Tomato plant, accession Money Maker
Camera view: horizontal (90 deg, fisheye); turntable rotation: 150 degrees
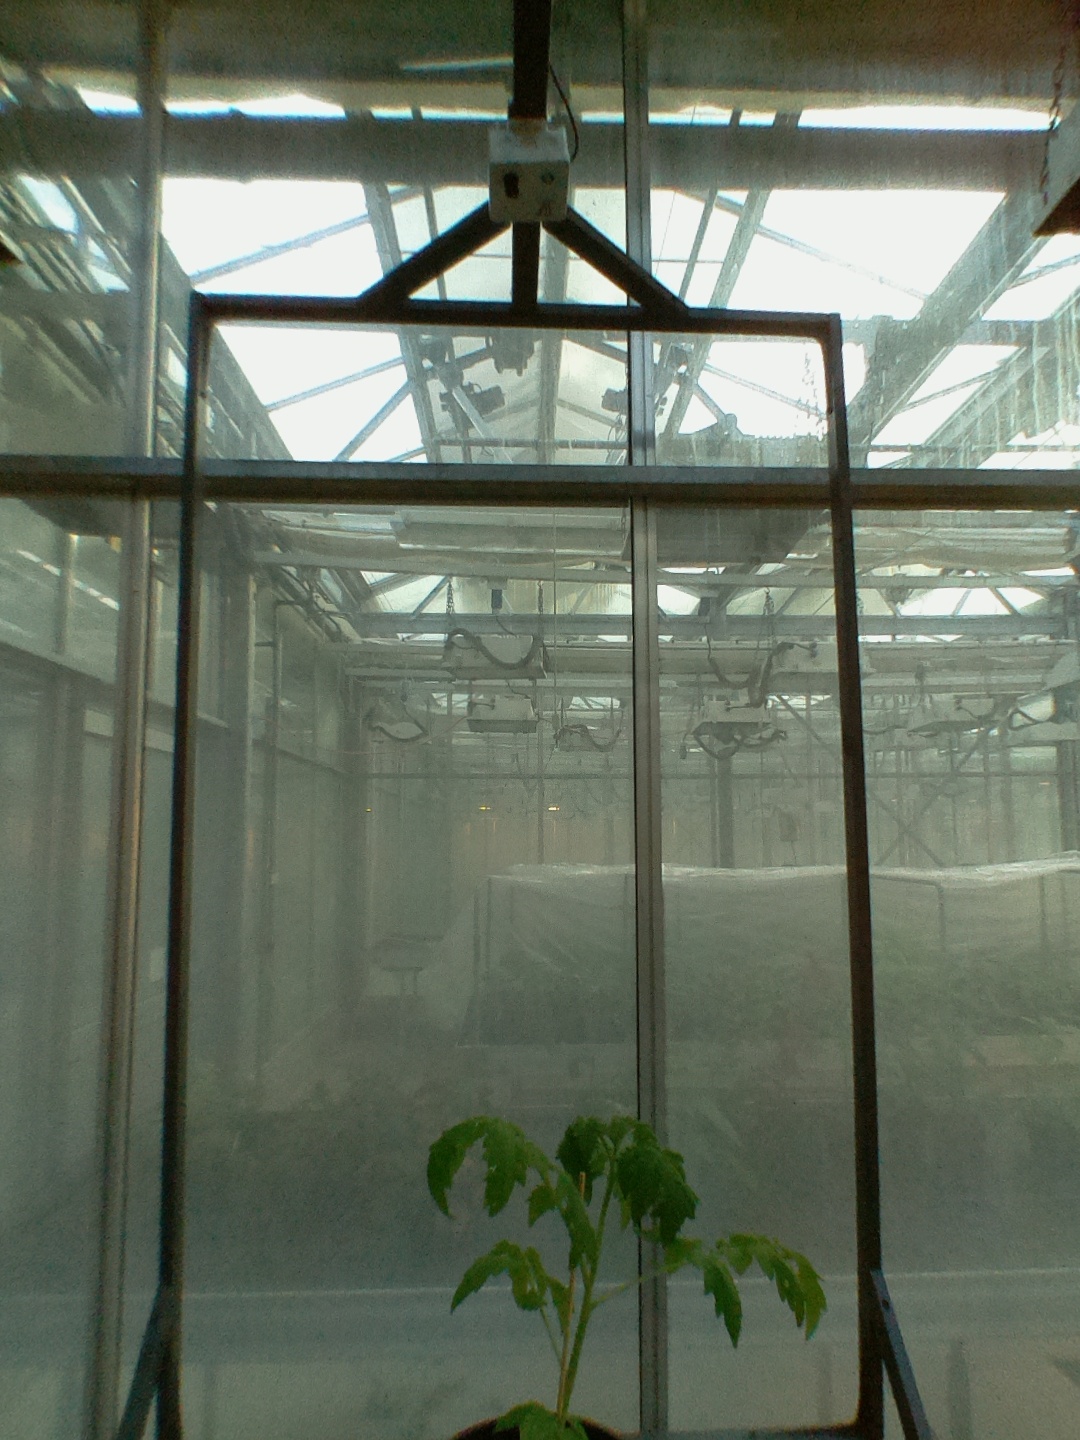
BBCH growth stage 13: 6 of true leaves visible